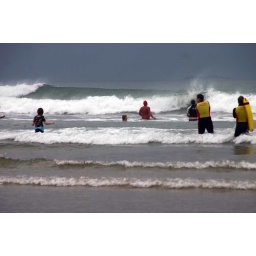
Whitesands Bay New Year's Day swim. Me in red hat